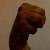
The image shows a hand gesture representing the letter 'M' in Indian Sign Language.